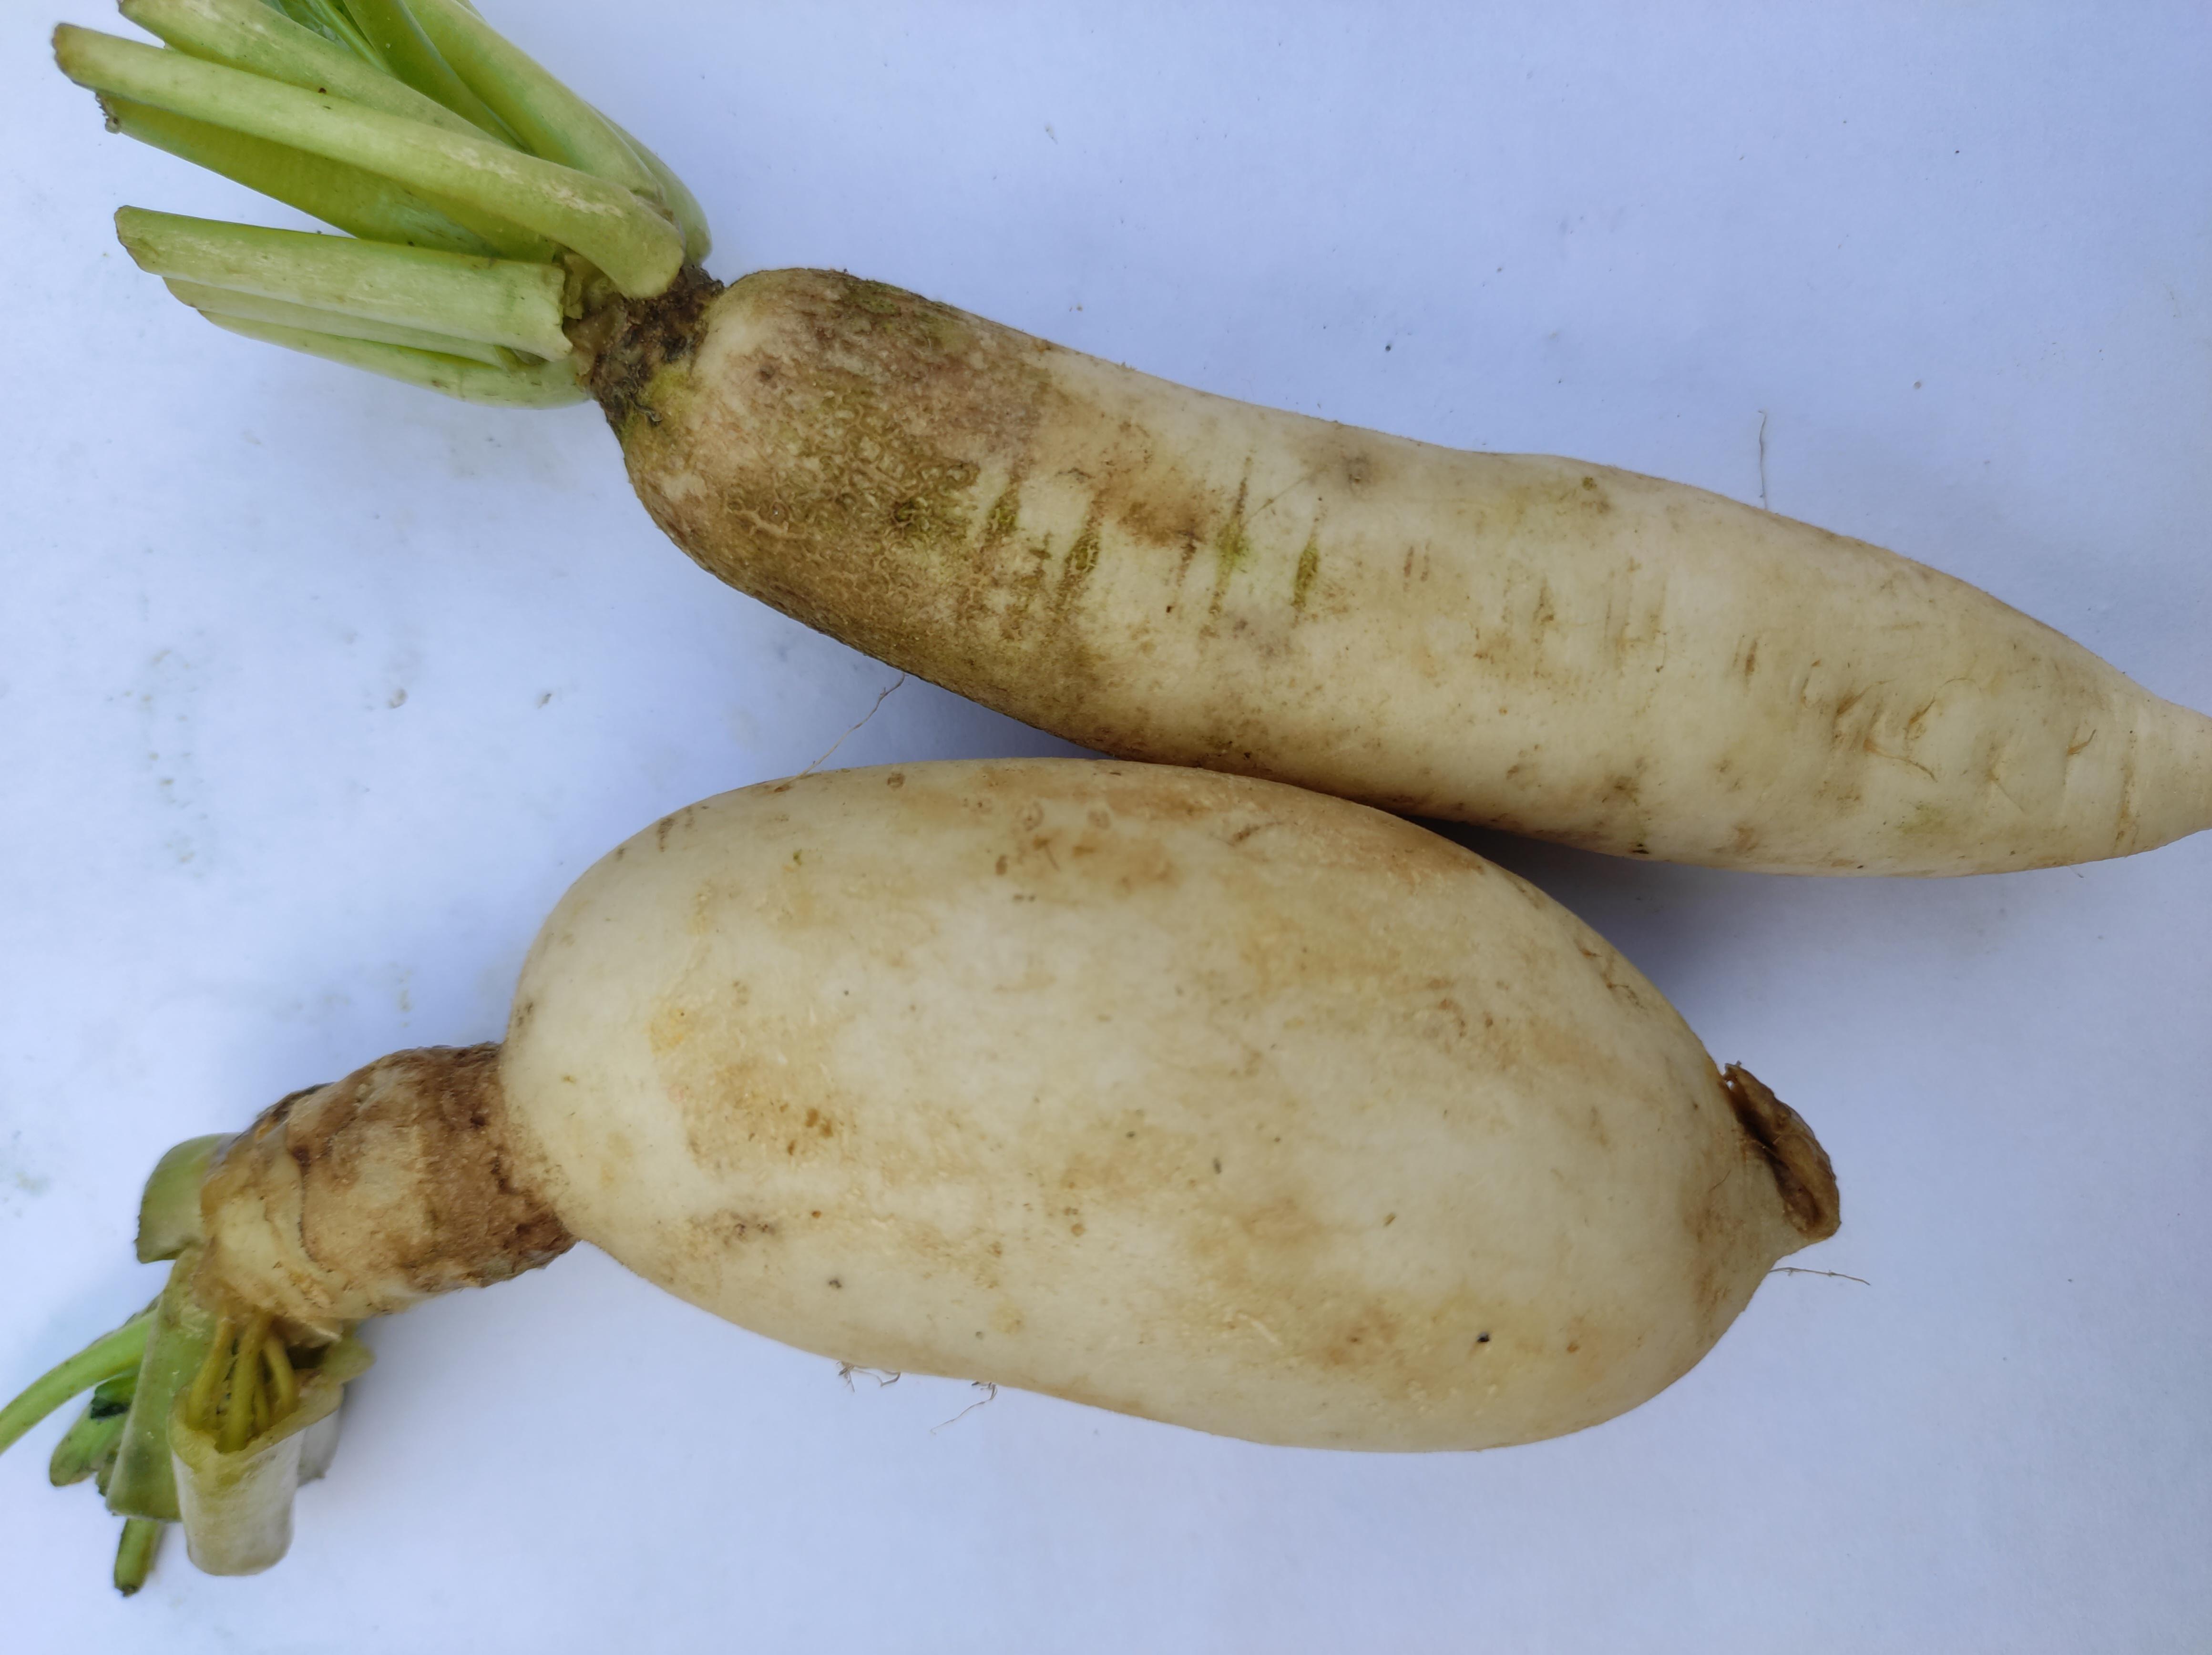
Label: Radish